Trams in Europe

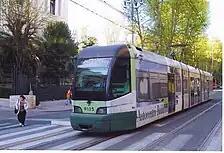
Tram in Rome, Italy.

Despite the closure of most of France's tram systems in previous decades, a rapidly growing number of France's major cities boast new tram networks, including Paris (the largest French network), Lyon, Marseille, Nantes, Strasbourg, Grenoble, Montpellier, Saint-Étienne and Besançon. Since the 1990s, tram systems have been introduced, or expanded, in twenty-seven towns and cities. Many experiments, such as ground level power supply in Bordeaux, avoiding the need for overhead line equipment, or trolleybus-tram-BRT hybrids in Nancy and Caen with Bombardier Guided Light Transit. Smaller cities like Avignon are now running tram lines too.